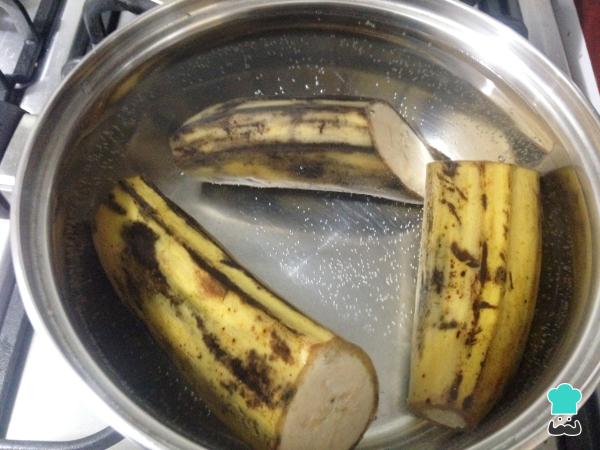
Pon a cocer los plátanos con su cáscara durante unos 20 minutos en abundante agua. Si son más grandes, es posible que necesiten más tiempo. Comprueba que están listos pinchándolos con un tenedor en medio, deben estar blandos.